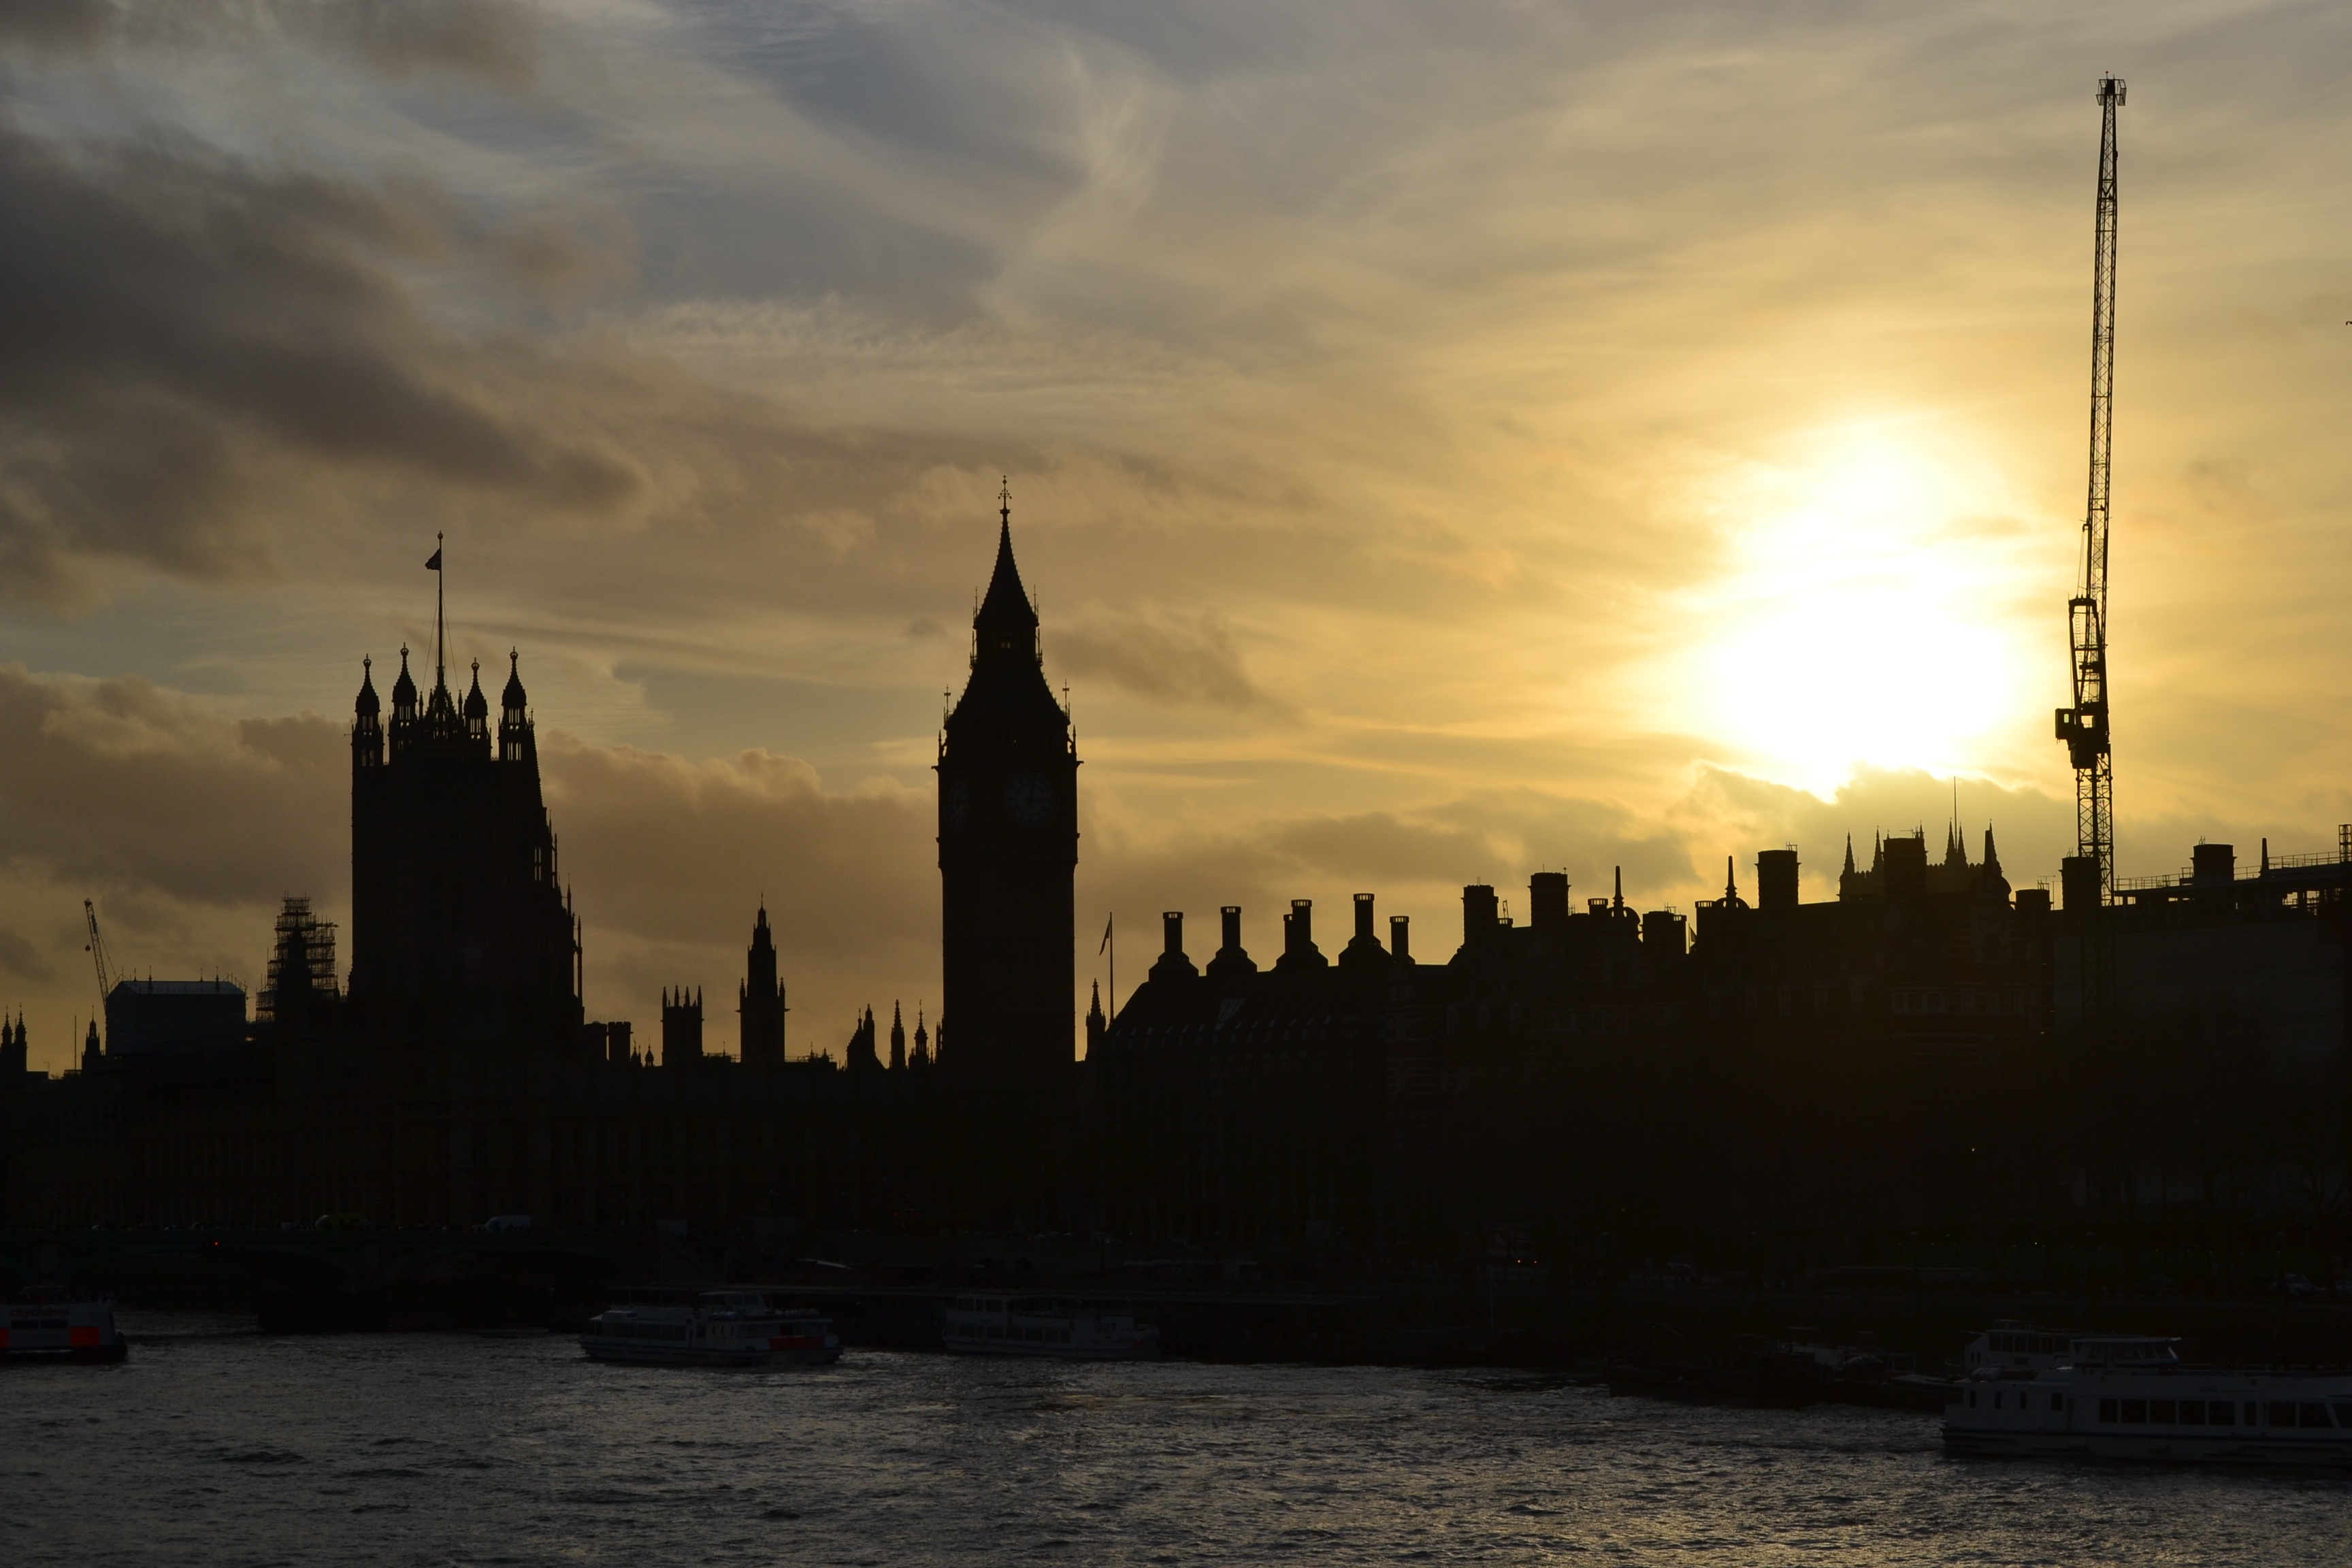
sea, horizon, cloud, sky, sun, sunrise, sunset, skyline, sunlight, morning, clock, dawn, city, cityscape, dusk, evening, reflection, tower, uk, london, parliament, united kingdom, atmospheric phenomenon, human settlement